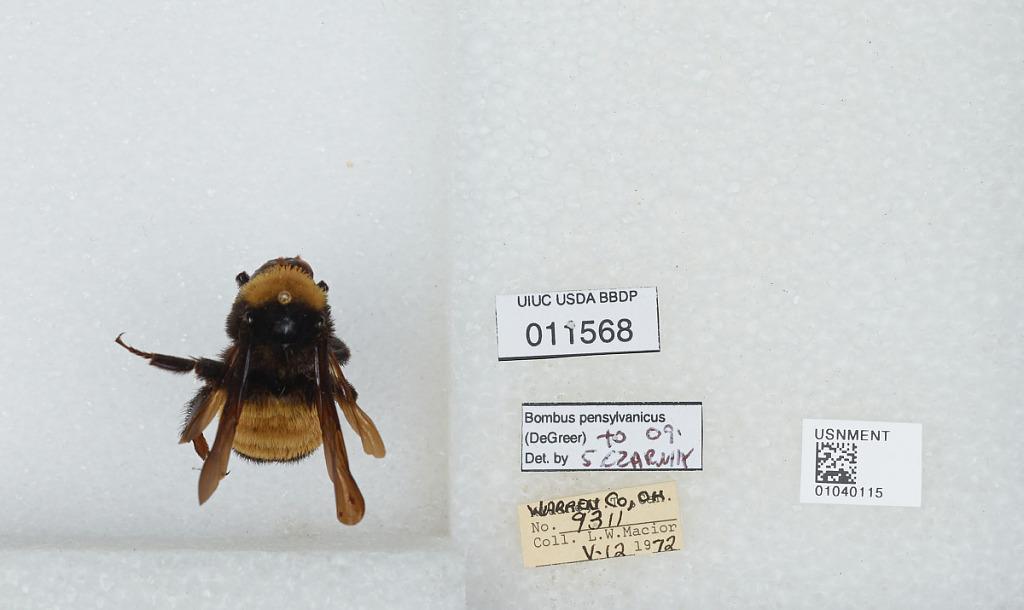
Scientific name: Bombus (Fervidobombus) pensylvanicus pensylvanicus (De Geer)
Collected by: L. Macior
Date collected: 1972-5-12
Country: United States
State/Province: Ohio
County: Warren
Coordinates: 39.4242, -84.1856
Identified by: Czarnik, S.